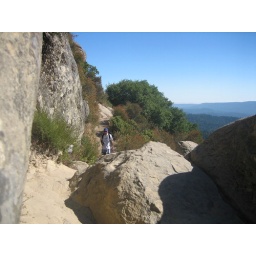
hiking in castle rocks